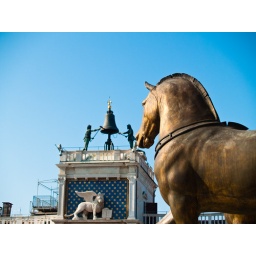
One of the replica horses of St. Mark with the clocktower in the background. The winged lion is the symbol of the doge.